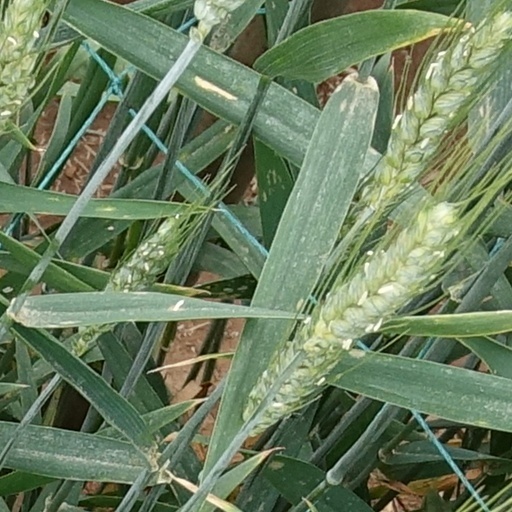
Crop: wheat